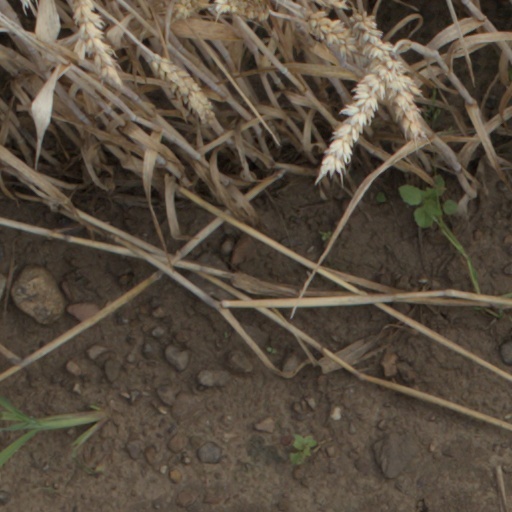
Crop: wheat